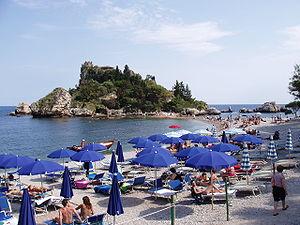
Ferragosto est une fête italienne qui a lieu le 15 août, le jour de l'Assomption de Marie.
L’île Belle est une petite île située à Taormine dans la province de Messine. La courte distance qui la sépare du rivage s'annule parfois lors des marées, donnant alors à l’île un statut de presqu'île. Elle est aussi appelée la Perle de la Méditerranée.